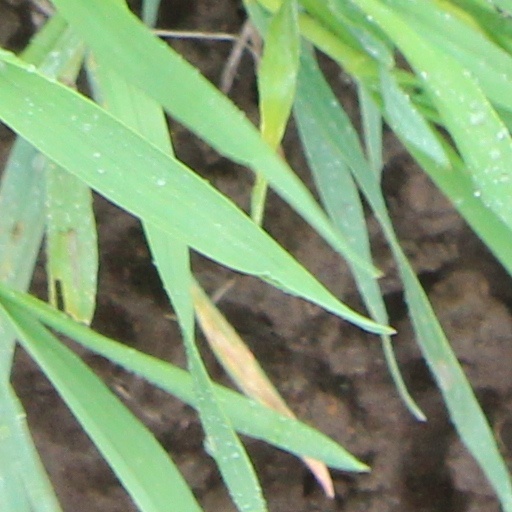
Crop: wheat